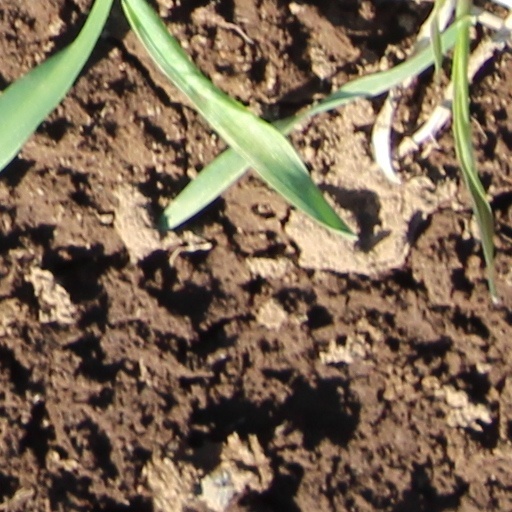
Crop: wheat